ArchNet

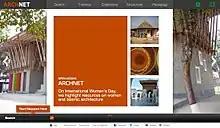
Archnet homepage, March 8, 2018.

Archnet is a collaborative digital humanities project focused on Islamic architecture and the built environment of Muslim societies. Conceptualized in 1998 and originally developed at the MIT School of Architecture and Planning in co-operation with the Aga Khan Trust for Culture. It has been maintained by the Aga Khan Documentation Center at MIT and the Aga Khan Trust for Culture since 2011.